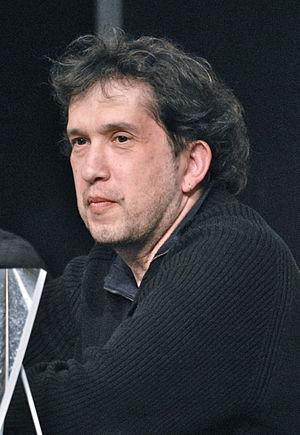
Joan-Lluís Lluís, lors du Salon international du livre de Québec 2012